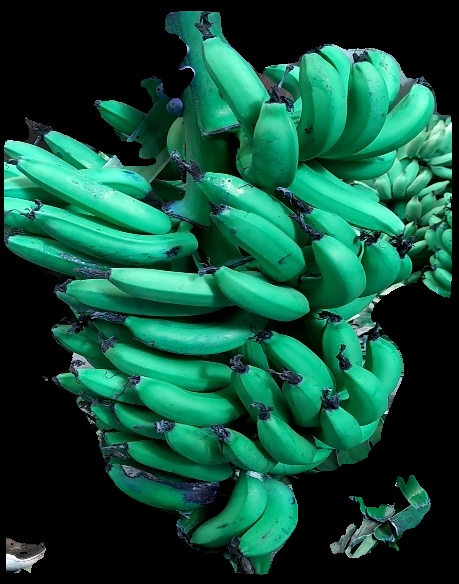
Variety: pachbale
Grade: grade3